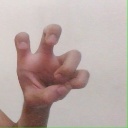
अक्षर: छ